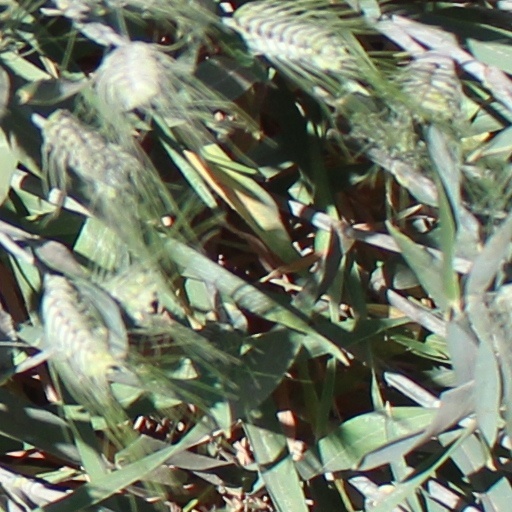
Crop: wheat